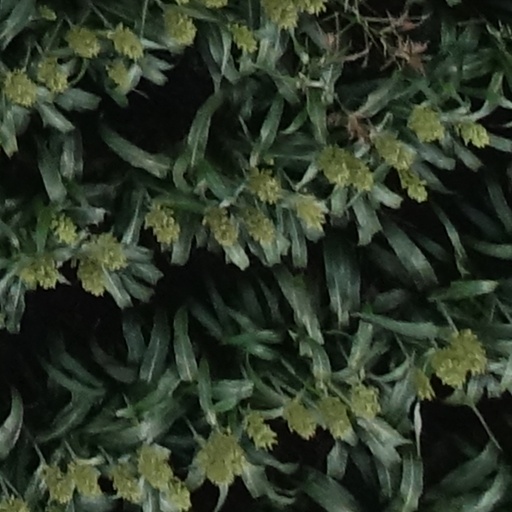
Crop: sorghum